Philosophy of education

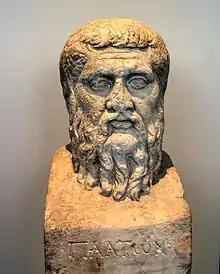
Inscribed herma of Plato (Berlin, Altes Museum)

Plato's educational philosophy was grounded in a vision of an ideal "Republic" wherein the individual was best served by being subordinated to a just society due to a shift in emphasis that departed from his predecessors. The mind and body were to be considered separate entities. In the dialogues of Phaedo, written in his "middle period" (360 BCE), Plato expressed his distinctive views about the nature of knowledge, reality, and the soul:When the soul and body are united, then nature orders the soul to rule and govern, and the body to obey and serve. Now which of these two functions is akin to the divine? and which to the mortal? Does not the divine appear ... to be that which naturally orders and rules, and the mortal to be that which is subject and servant?On this premise, Plato advocated removing children from their mothers' care and raising them as wards of the state, with great care being taken to differentiate children suitable to the various castes, the highest receiving the most education, so that they could act as guardians of the city and care for the less able. Education would be holistic, including facts, skills, physical discipline, and music and art, which he considered the highest form of endeavor.